Carolina Life Insurance Company

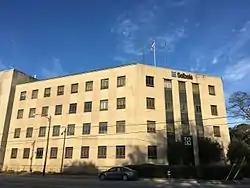
Photo, January 2017

The Carolina Life Insurance Company is a historic commercial building at 1501 Lady Street in Columbia, South Carolina, alternatively known as Seibels, Bruce & Company Building. It is a five-story masonry structure, finished primarily in limestone with granite trim. It presents an angled five-bay facade to the junction of Lady and Bull Streets, and is presently known as the Seibels Building. It was built in 1949 and enlarged in 1977; its original design by the local firm of Lafaye, Lafaye & Fair was a major contribution to the city's modern architecture. The Carolina Life Insurance Company only occupied the building until the early 1960s, when it was merged into another insurance company. From 1965 to 2024 it was home to Seibels, Bruce & Company, another insurer.